St. James Davis chimpanzee attack

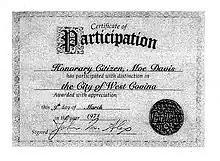
West Covina "Honorary Citizen" certificate for Moe

St. James and LaDonna adopted a chimpanzee named Moe in 1967, not long after his birth in Tanzania. Tanzanian poachers had killed his mother when he was one day old, leaving him an orphan. St. James and LaDonna were unable to have children due to Ladonna suffering from uterine cancer and requiring a hysterectomy, so they raised him as their own. He lived with them in their home, wore clothes, was toilet trained, and took showers. He participated in their wedding; LaDonna said he acted as a "a combination of flower-thrower and best man".